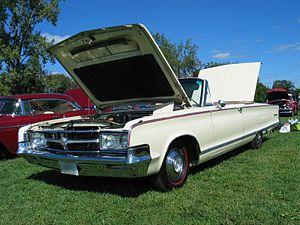
Les Chrysler 300 «lettrées» sont des voitures de luxe hautes performances conçues par Chrysler aux États-Unis de 1955 à 1965. Après la première année, appelée C-300, les voitures de 1956 portaient le numéro 300B. Les modèles successifs ont reçu la lettre suivante de l'alphabet sous la forme d'un suffixe atteignant les 300L en 1965, après quoi le modèle a été abandonné.